History of Meridian, Mississippi

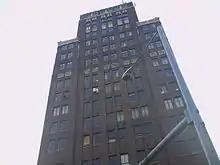
Meridian's most visible icon, the Threefoot Building, was built in 1929.

The history of Meridian, Mississippi begins in the early 19th century before European-American settlement. Originally settled by the Choctaw Indians, the land was bought by the United States according to the Treaty of Dancing Rabbit Creek in 1830. The city grew around the intersection of the Mobile and Ohio Railroad and the Southern Railway of Mississippi and developed a largely rail-based economy. Although much of the city was burned down in the Battle of Meridian during the American Civil War, the city was rebuilt and entered a "Golden Age." Between about 1890 and 1930, the city was the largest in Mississippi and a leading center for manufacturing in the Southern United States. After the decline of the railroading industry in the 1950s, the city's economy was devastated, resulting in a slow population decline. The population has continued to decline as the city has struggled to create a new, more modern economy based on newer industries. In the past 20 years or so, Meridian has attempted to revitalize the city's economy by attracting more business and industry to the city, most specifically the downtown area.